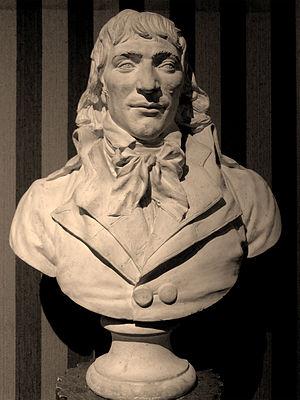
Portrait de Camille Desmoulins.
Camille Desmoulins, né le 2 mars 1760 à Guise et mort guillotiné le 5 avril 1794 à Paris, est un avocat, un journaliste et un révolutionnaire français. Avec Maximilien de Robespierre, Jean-Paul Marat et Georges Danton, il est l'une des figures majeures de la Révolution française.